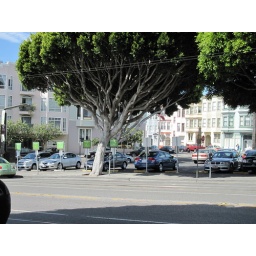
A day walking around SF. Random pictures of beautiful building and steetsA day walking around San Francisco. Random pictures of beautiful streets and buildings.